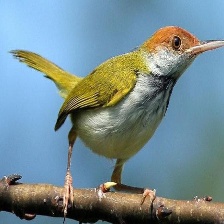
Species: TAILORBIRD
Scientific name: ORTHOTOMUS ATROGULARIS